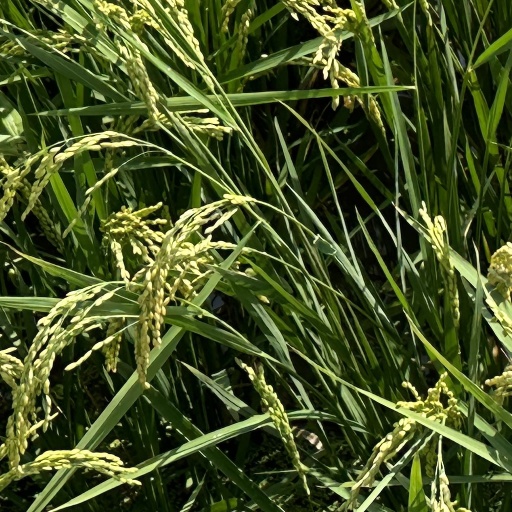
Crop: rice